Chinese Wikipedia

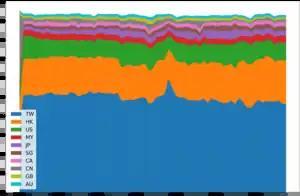
Origin of viewers by country over time on the Chinese Wikipedia

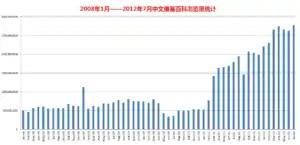
Page view statistics as of July 2012

According to Wikimedia Statistics, in January 2021, the majority of viewers and editors on the Chinese Wikipedia were from Taiwan and Hong Kong. Numerous viewers and users are from Macau, Singapore, Malaysia, United States and other countries with a high Chinese diaspora; but there are some viewers from China as well.